2017–18 Texas Longhorns men's basketball team

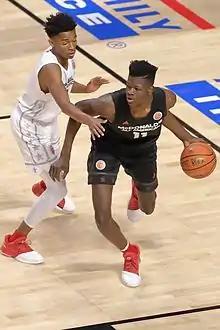
Texas recruit Mo Bamba at the 2017 McDonald's All-American Boys Game.

The 2017–18 Texas Longhorns men's basketball team represented the University of Texas at Austin in the 2017–18 NCAA Division I men's basketball season. They were led by third-year head coach Shaka Smart and played their home games at the Frank Erwin Center in Austin, Texas as members of the Big 12 Conference. They finished the season 19–15, 8–10 in Big 12 play to finish in seventh place. They defeated Iowa State in the first round of the Big 12 tournament before losing to Texas Tech in the quarterfinals. They received an at-large bid to the NCAA tournament as the No. 10 seed in the South region where they lost to Nevada in the First Round 87–83 in OT.